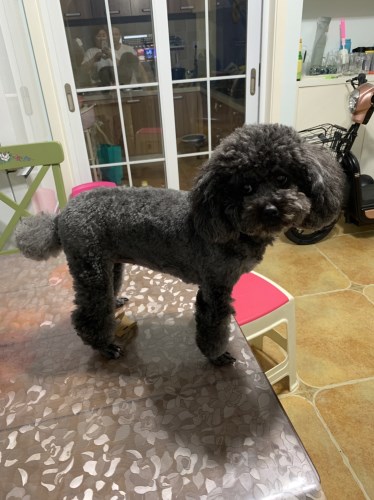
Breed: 7449-n000128-teddy